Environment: real
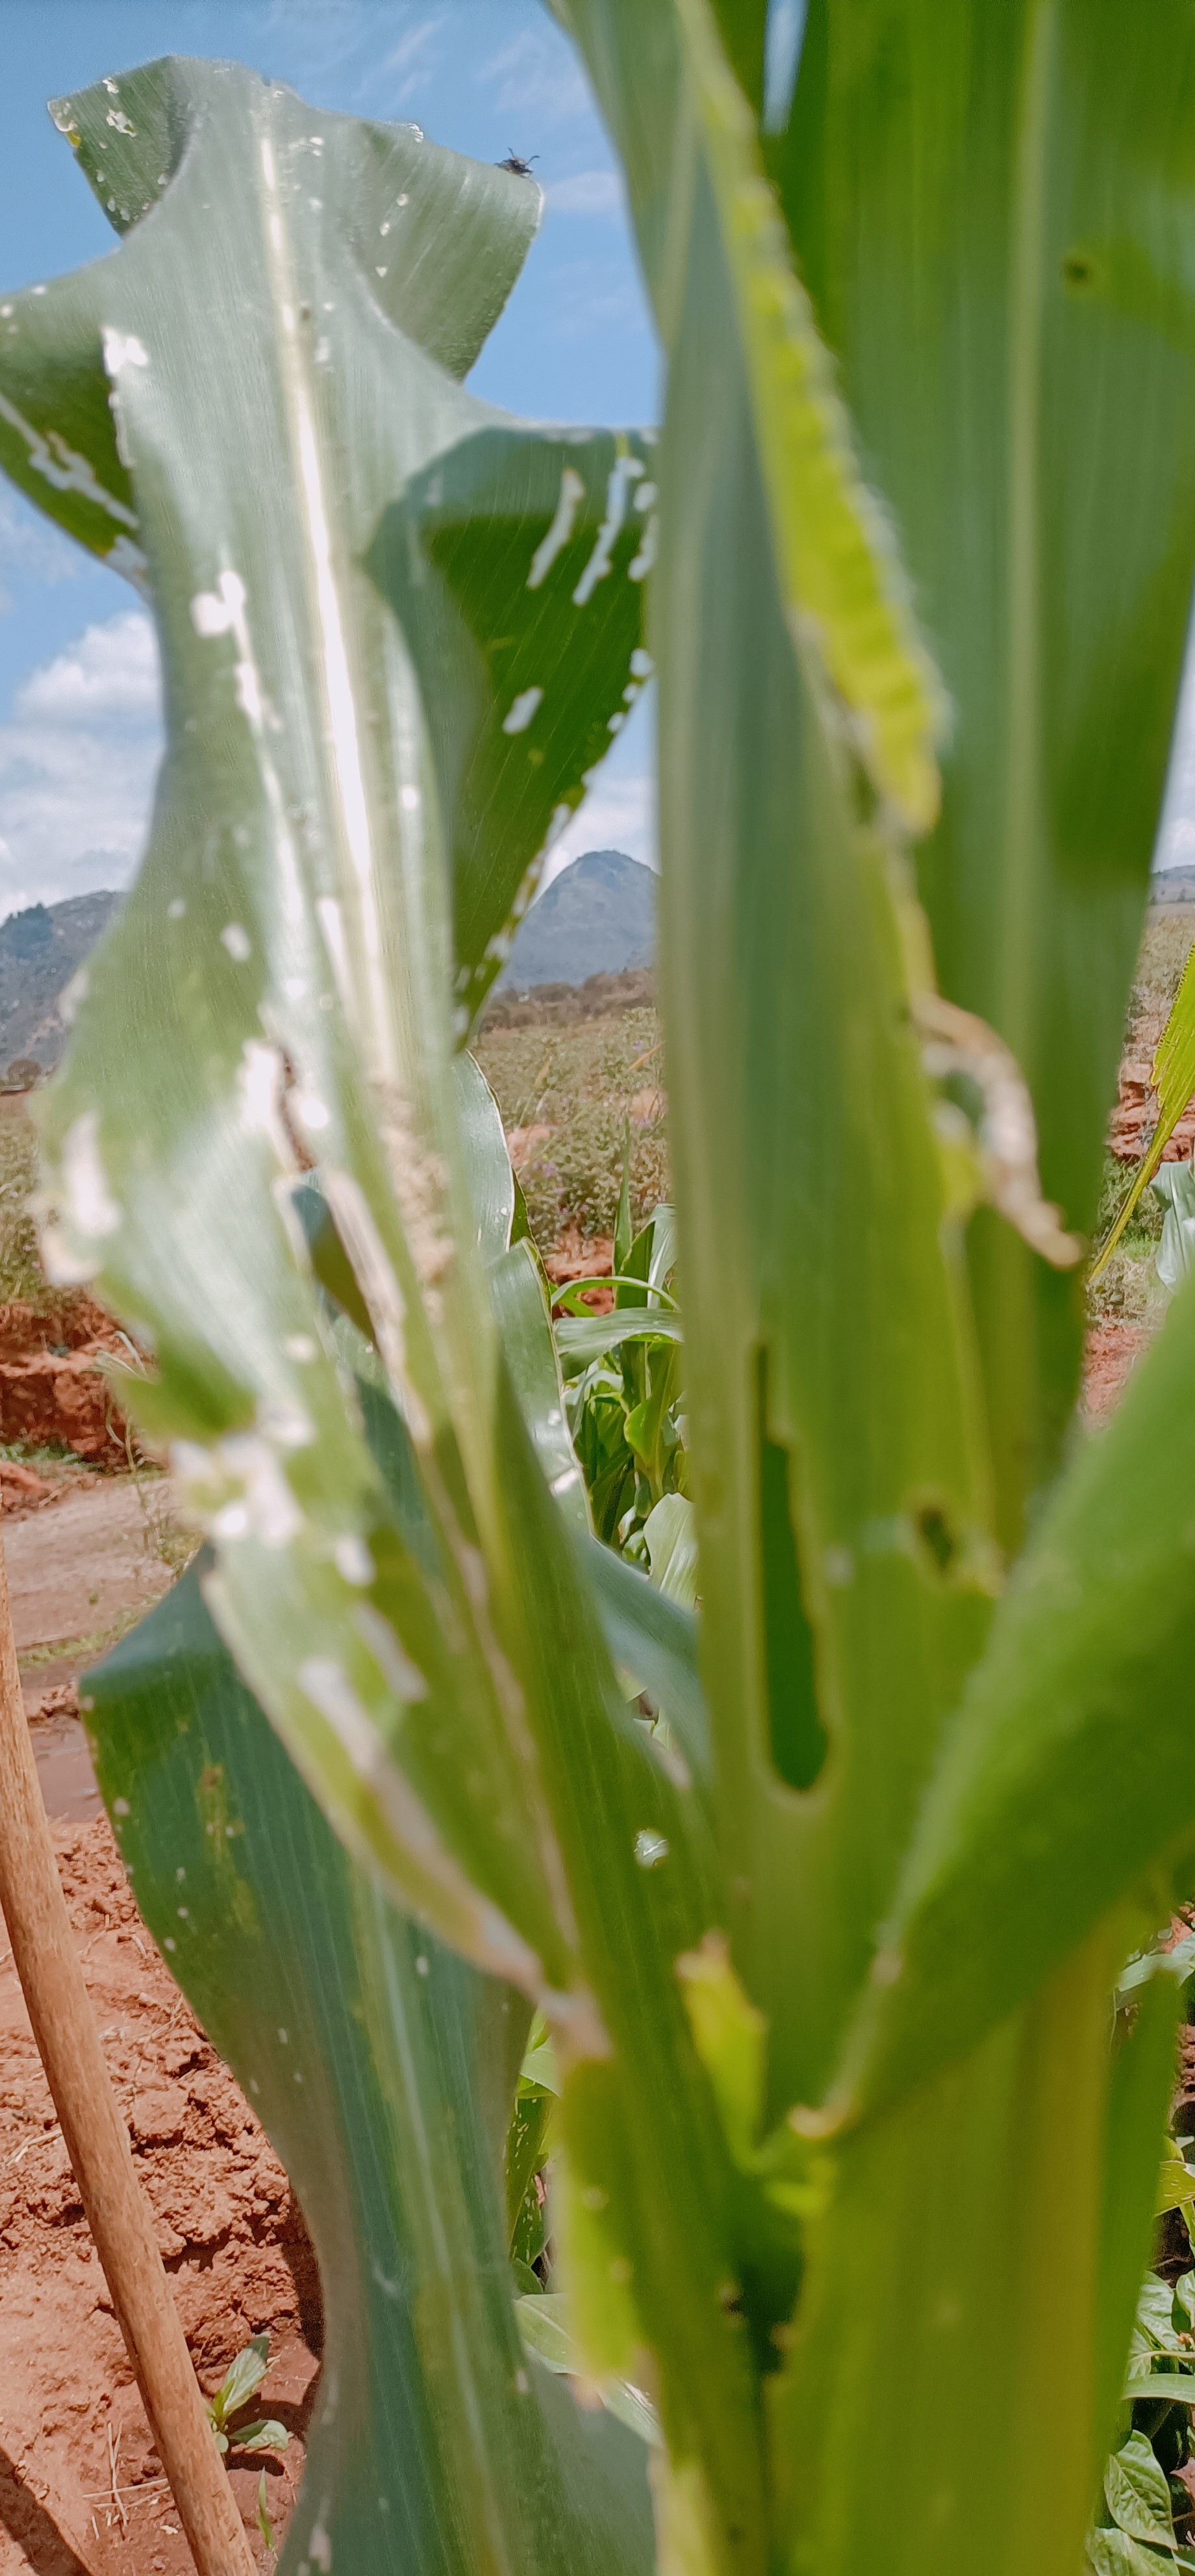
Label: fall_armyworm